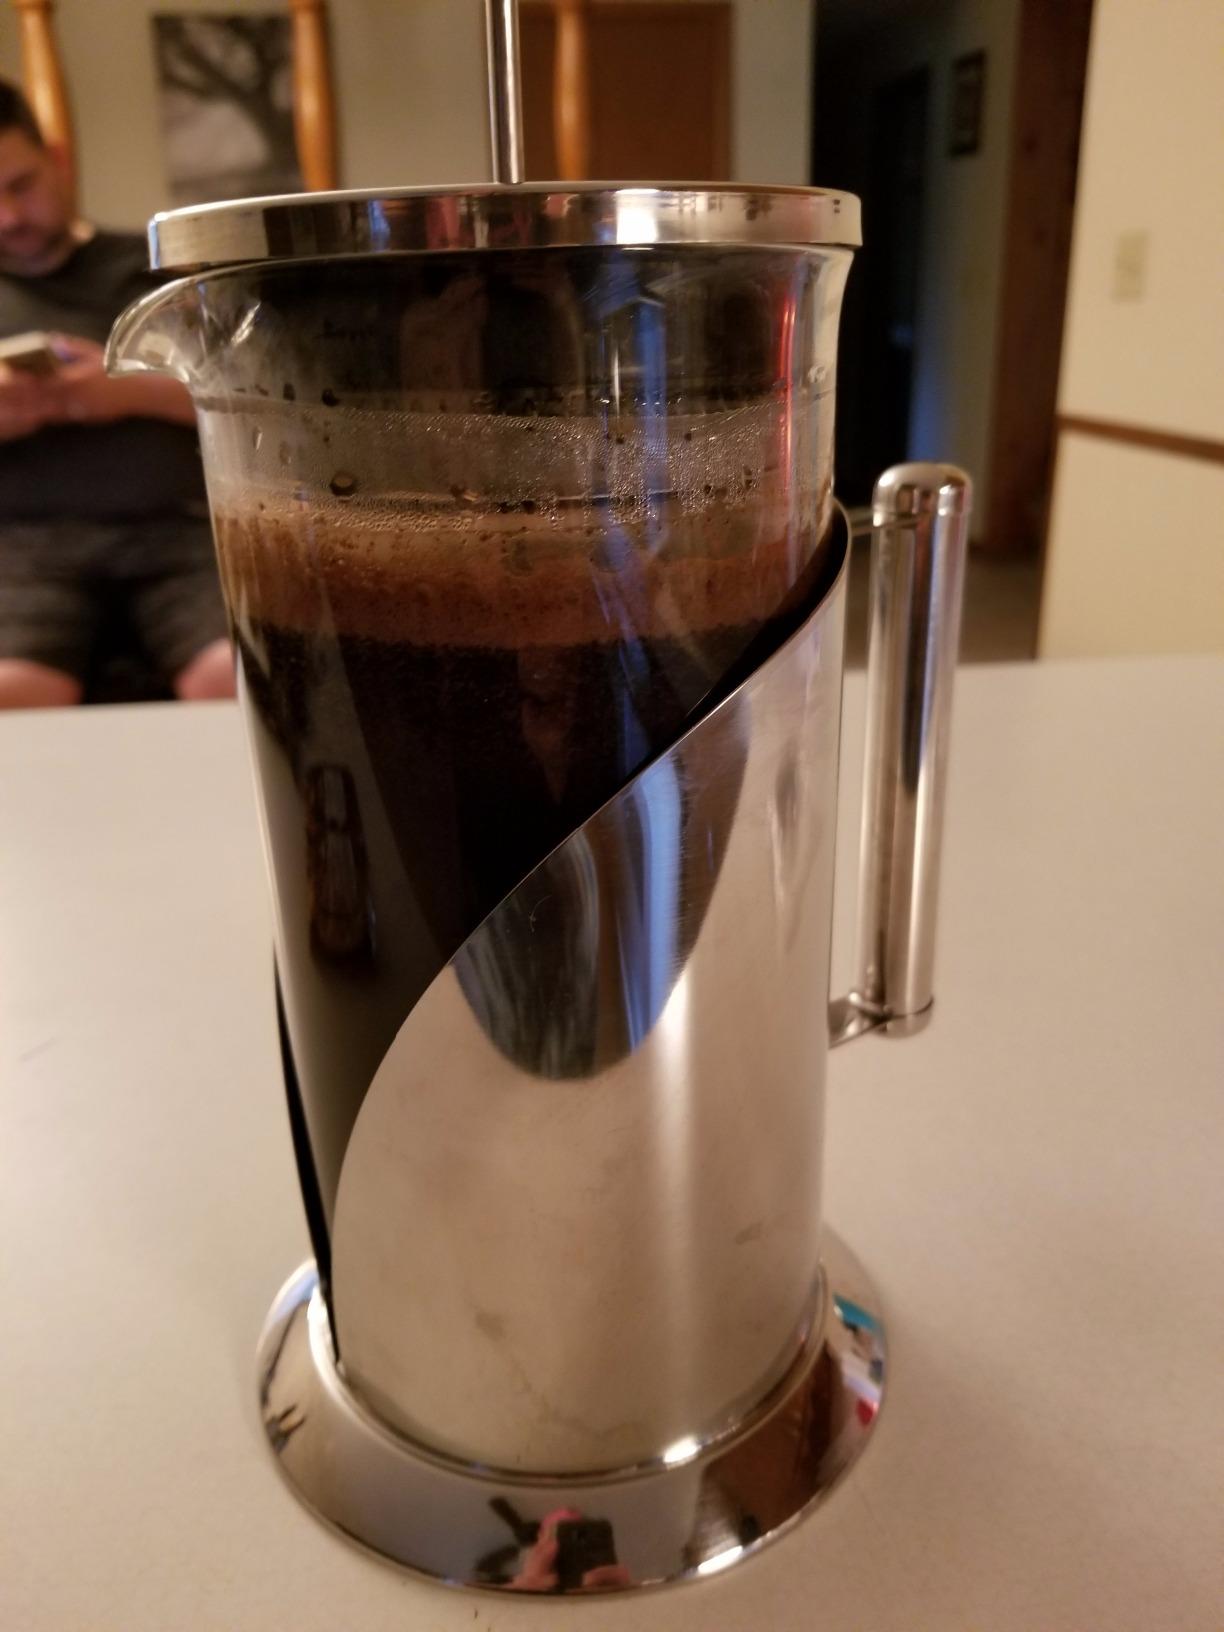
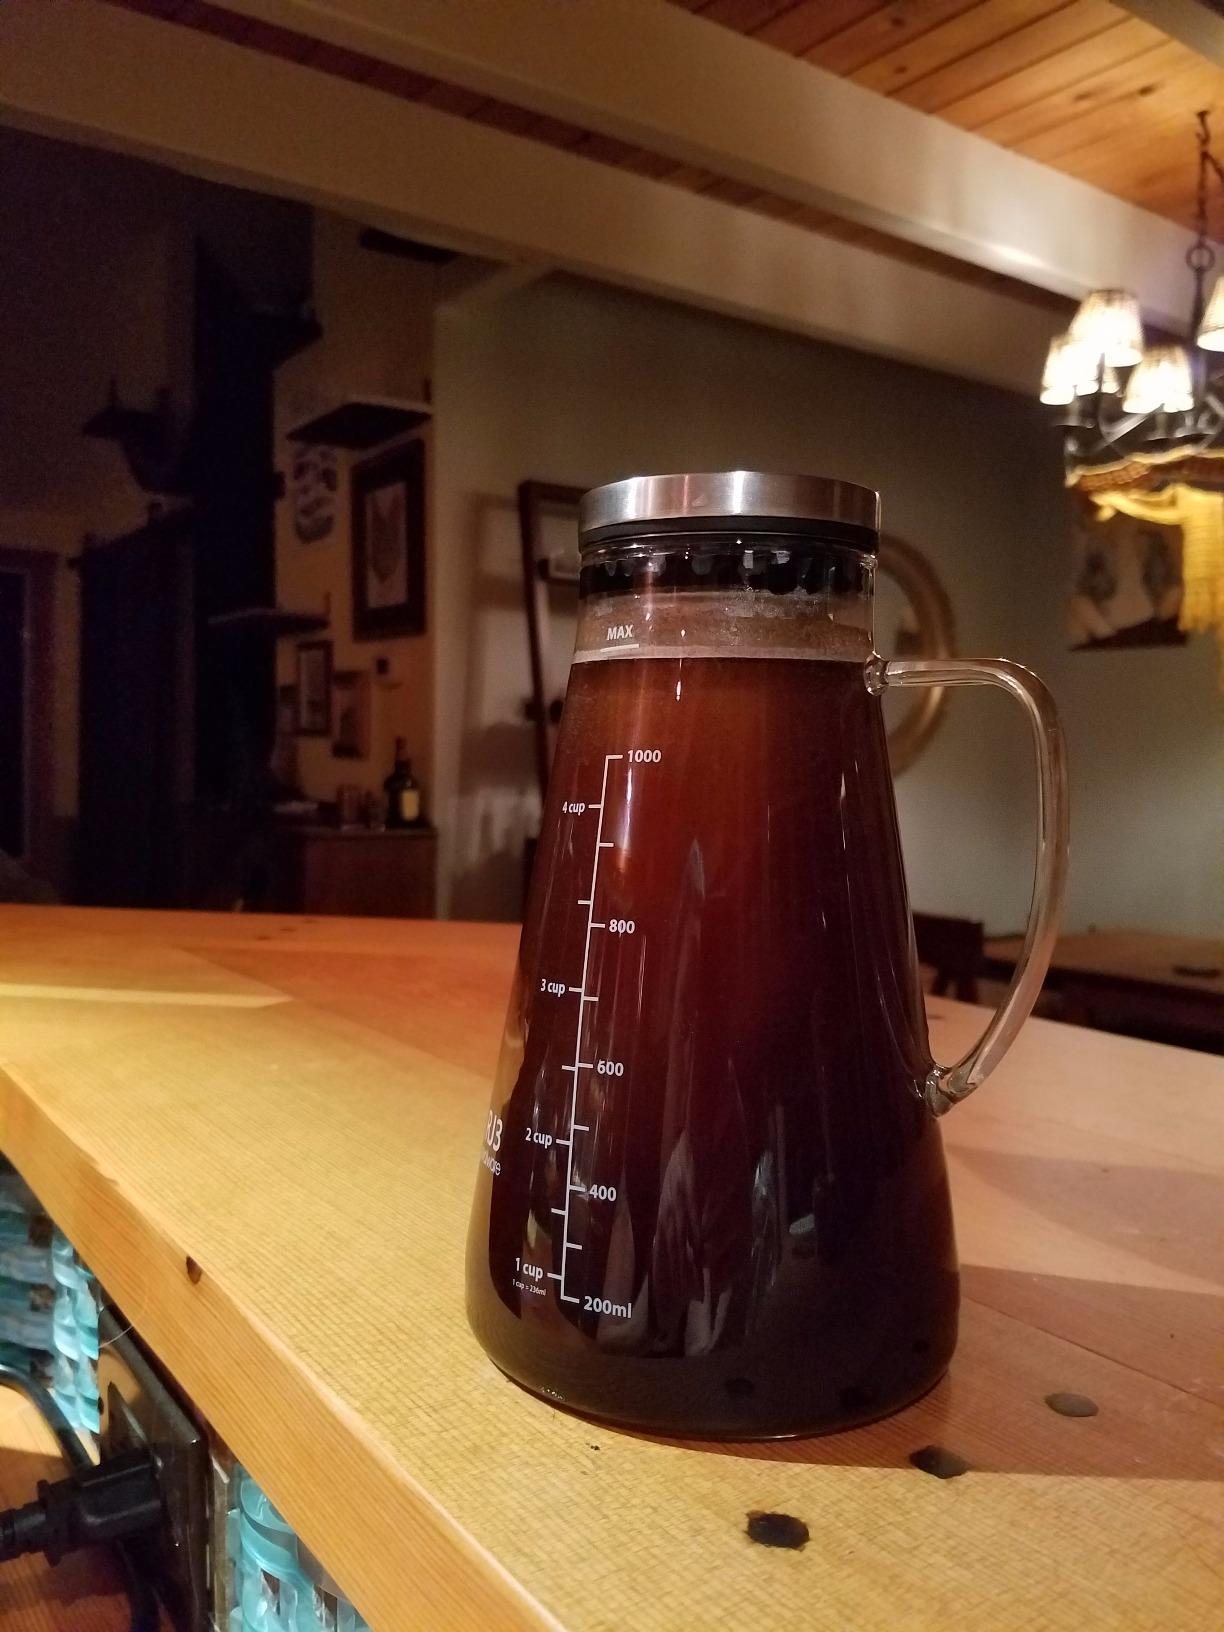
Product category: items_tea
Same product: no